Barmbek-Nord

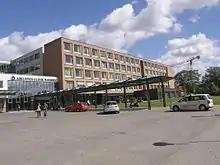
The hospital of Barmbek in 2010

Barmbek-Nord was farmland until the end of the 19th century. A workers' district, its population mainly grew in size during industrialization in the 1910s and 1920s, although it did also have industrial structures itself. In 1907, the Hamburg-Altonaer Stadt- und Vorortbahn (Hamburg - Altona urban and suburban railway, now incorporated into Hamburg S-Bahn) with the Barmbeck station, now Barmbek station started operation. In Barmbek-Nord the stations of Rübenkamp (1913), later Alte Wöhr (1931) opened. In 1912, the Hamburger Hochbahn started operating the first part of the Hamburg U-Bahn "circle line" from Barmbek station via Mundsburg to central station. In 1930 the track to the station of Habichtstraße opened.